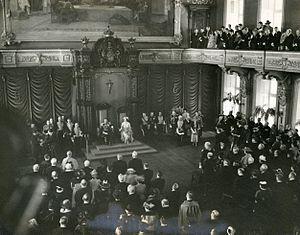
Le roi George VI et la reine Elizabeth dans la salle du Conseil législatif du Parlement de Québec.
Cet article traite des événements qui se sont produits durant l'année 1939 au Québec.